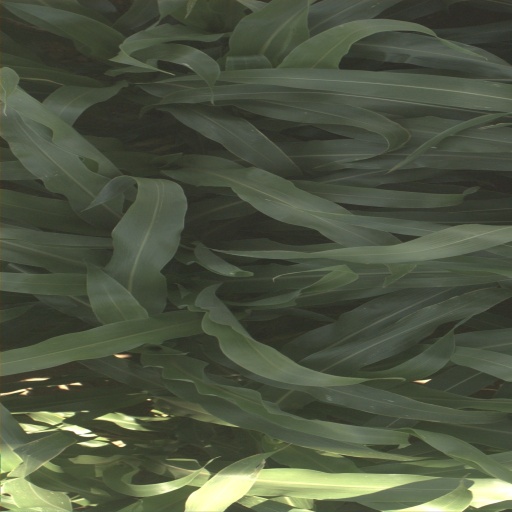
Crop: sorghum